History of Catalonia

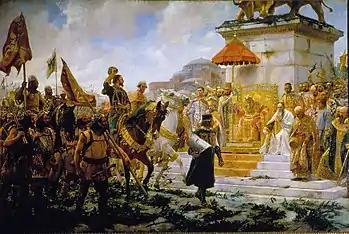
Roger de Flor and the Catalan Company in Constantinople

The Principality of Catalonia saw a prosperous period during the 13th century and the first half of the 14th. The population increased; Catalan culture expanded into the islands of the Western Mediterranean. The reign of Peter III of Aragon ("the Great") included the conquest of Sicily and the successful defense against a French crusade; his son and successor Alfonso ("the Generous") conquered Menorca; and Peter's second son James II, who first acceded to the throne of Sicily and then succeeded his older brother as king of Aragon, conquered Sardinia; under James II, and Catalonia was the center of the flourishing empire. Barcelona, then the most frequent royal residence, was consolidated as the administrative center of the domains with the establishment of the Royal Archives in 1318. The Catalan Company, mercenaries led by Roger de Flor and formed by Almogavar veterans of the War of the Sicilian Vespers, were hired by the Byzantine Empire to fight the Turks, defeating them in several battles. After the assassination of Roger de Flor by orders of the emperor's son Michael Palaiologos (1305), the Company took revenge sacking Thrace and later Greece, where they took the duchies of Athens and Neopatras in the name of the King of Aragon. Catalan rule over the Greek lands lasted until 1390. The Crown became the protector of the united Albanian principalities after the Treaty of Gaeta.